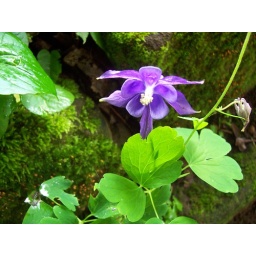
My lonely little wild flower that blooms each year in my rock wall.. I think it is so sweet.